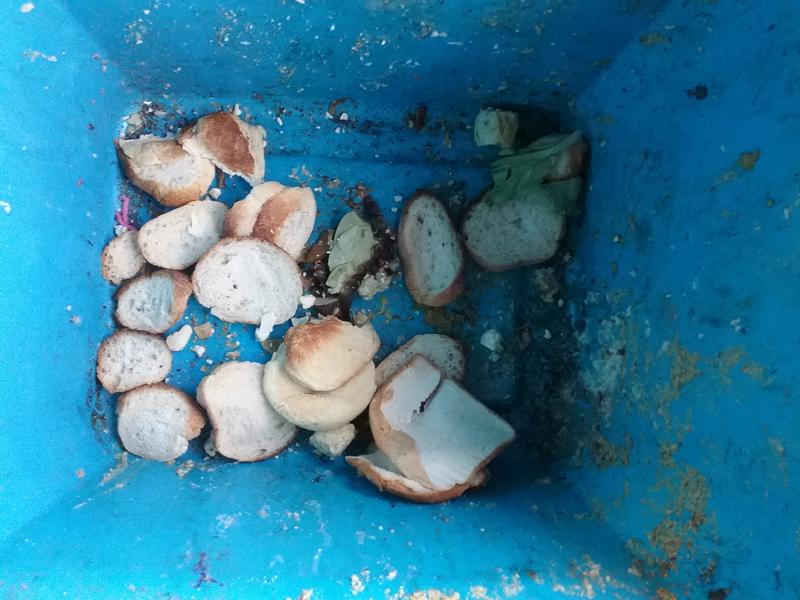
Label: trash